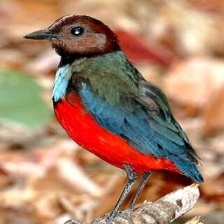
Species: RED BELLIED PITTA
Scientific name: PITTA ERYTHROGASTER